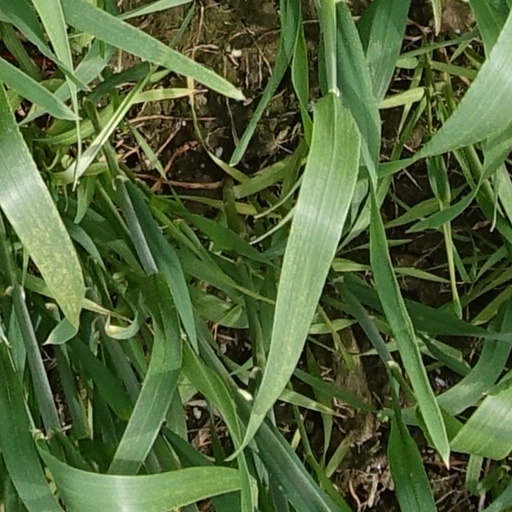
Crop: wheat